Photo comics

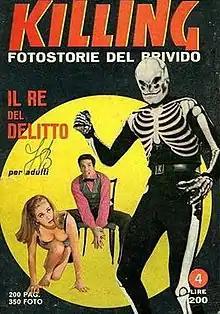
Cover of an issue of "Killing", an Italian photo comic series published since the 1960s

Photo comics are a form of sequential storytelling using photographs rather than illustrations for the images, along with the usual comics conventions of narrative text and word balloons containing dialogue. They are sometimes referred to in English as fumetti, photonovels, photoromances, and similar terms. The photographs may be of real people in staged scenes, or posed dolls and other toys on sets.